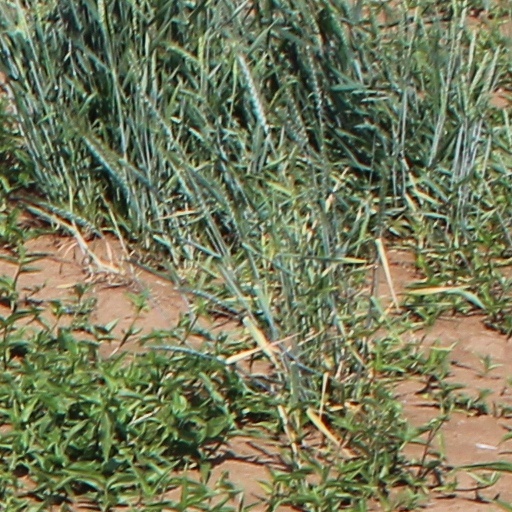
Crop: wheat